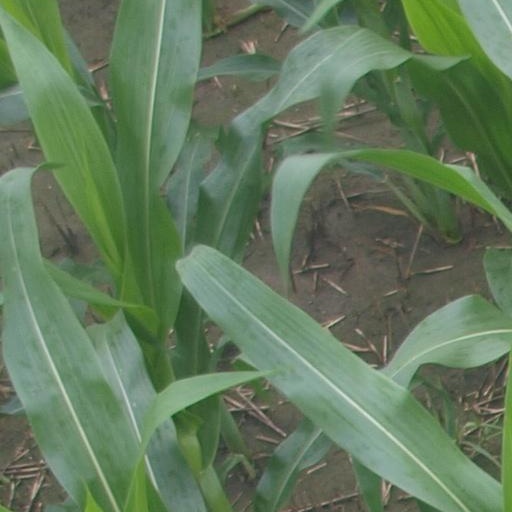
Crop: maize; corn